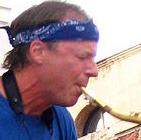
Age: 45